1992–93 NCAA Division I men's ice hockey season

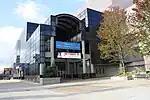
The Bradley Center served as the host for the 1993 Frozen Four

The 1992–93 NCAA Division I men's ice hockey season began in October 1992 and concluded with the 1993 NCAA Division I men's ice hockey tournament's championship game on April 3, 1993, at the Bradley Center in Milwaukee, Wisconsin. This was the 46th season in which an NCAA ice hockey championship was held and is the 99th year overall where an NCAA school fielded a team.